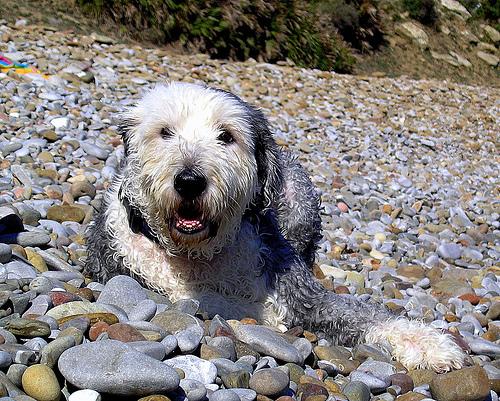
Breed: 257-n000108-Old_English_sheepdog